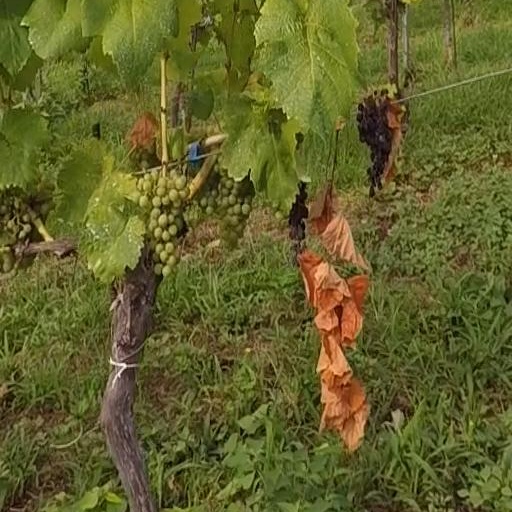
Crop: grape